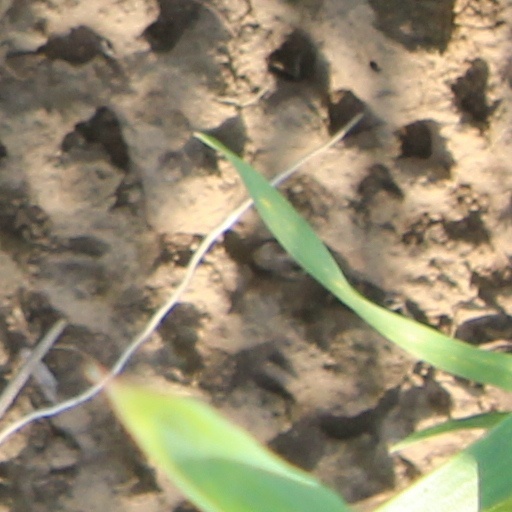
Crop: wheat